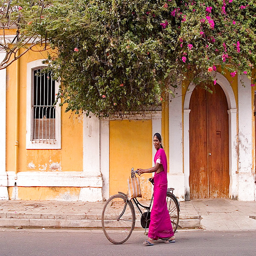
a woman passing by house , same colors as the bougainvillea